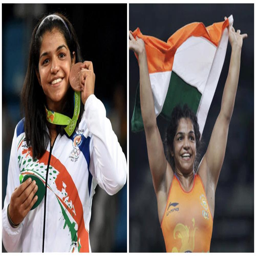
after ending agonising wait for a medal with a bronze medal wrestler said it was the result .